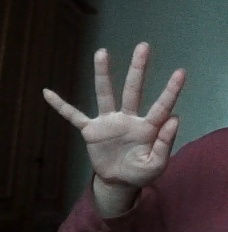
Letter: sheen